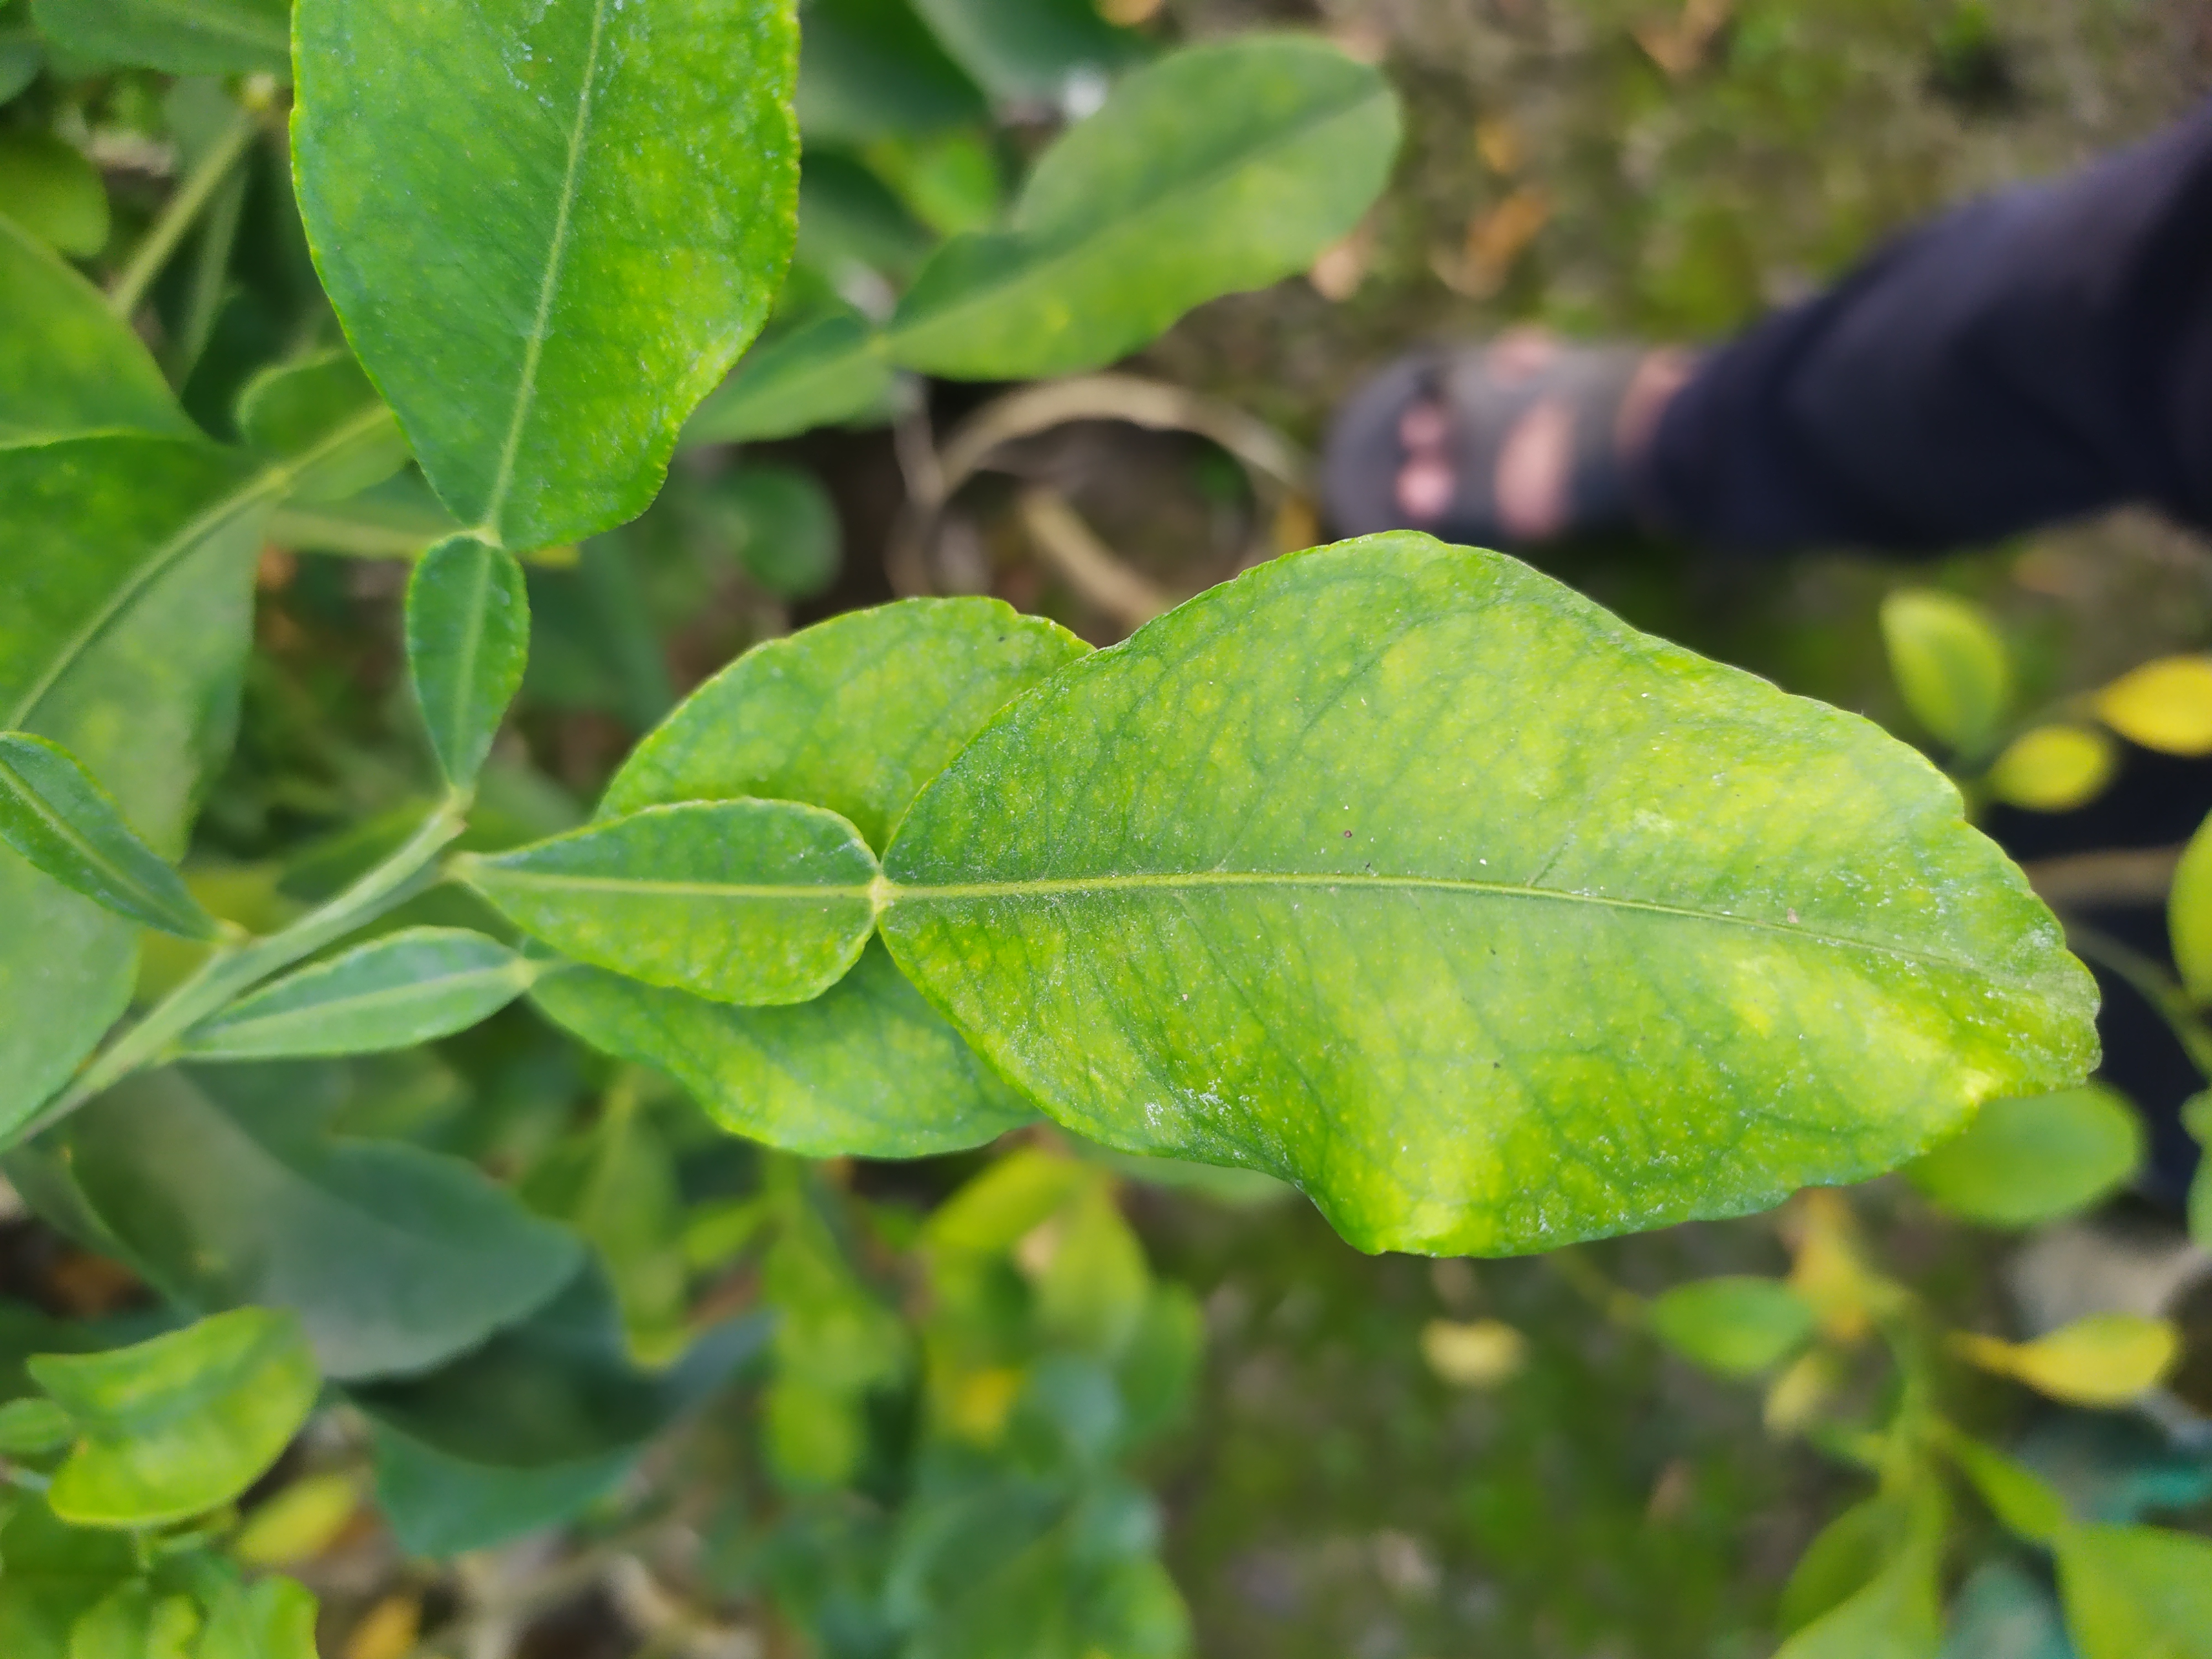
Mandarin leaf variety: Nagpuri